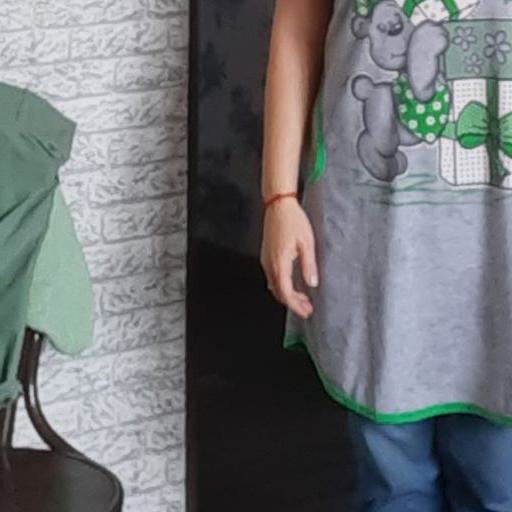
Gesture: no_gesture